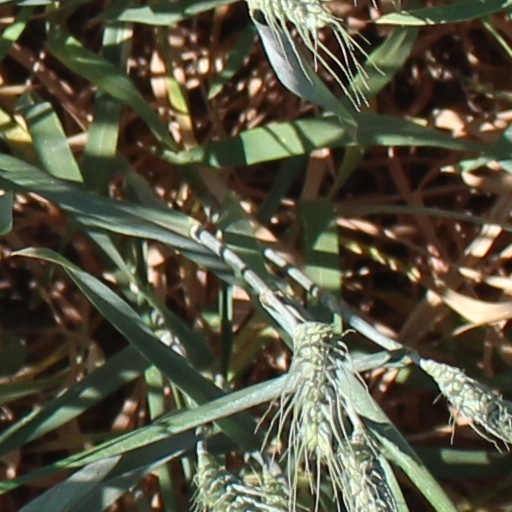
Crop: wheat